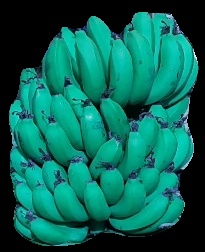
Variety: pachbale
Grade: grade2